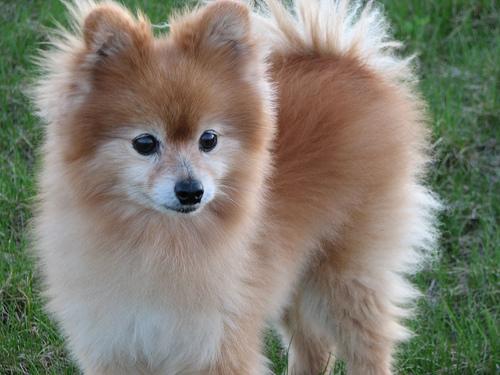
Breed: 1936-n000005-Pomeranian